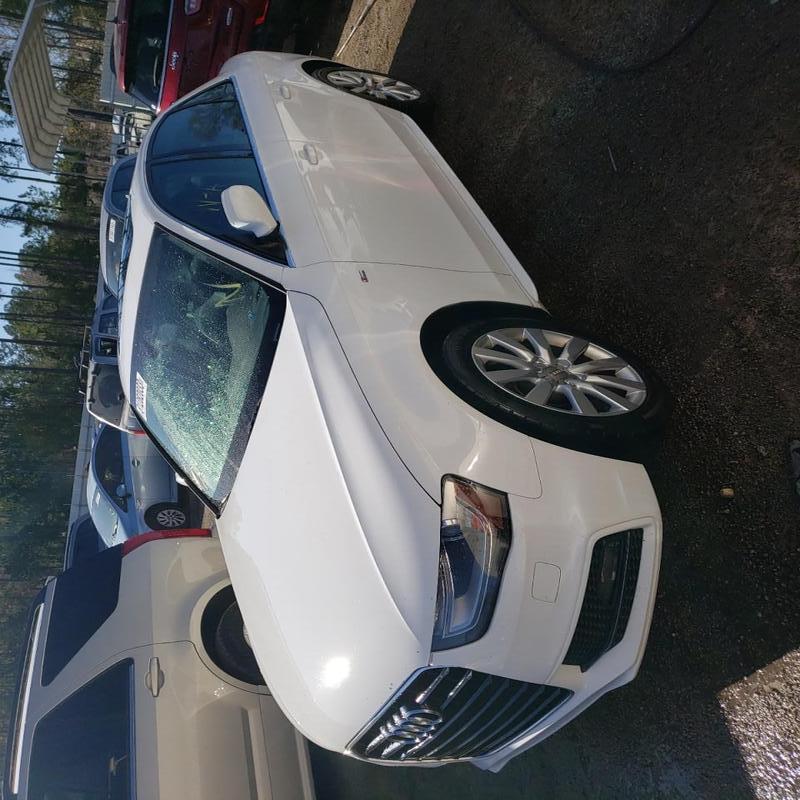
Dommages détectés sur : capot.
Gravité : majeur